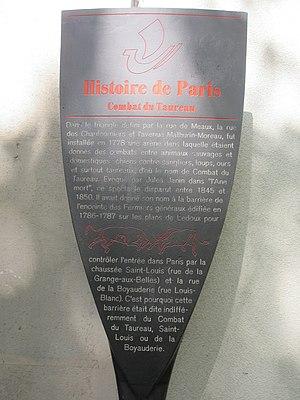
Panneau Histoire de Paris «
Les panneaux « Histoire de Paris » sont des panneaux d'information installés dans les rues de Paris devant certains des monuments parisiens.
L'avenue Mathurin-Moreau est une voie située dans le quartier du Combat du 19ᵉ arrondissement de Paris, en France.
Le quartier du Combat est le 76ᵉ quartier administratif de Paris situé dans le 19ᵉ arrondissement.